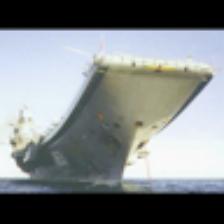
Label: NonHuman